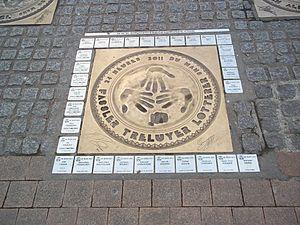
Plaque de bronze des empreintes des vainqueurs des 24 heures 2011
Les 24 Heures du Mans 2011, disputées les 11 et 12 juin 2011 sur le circuit de la Sarthe en France, sont la soixante-dix-neuvième édition de cette épreuve et la sixième épreuve de l'Intercontinental Le Mans Cup courue depuis 2010. La course intègre donc un championnat pour la première fois depuis 1992 : l'Intercontinental Le Mans Cup 2011, dont elle est la troisième manche.
Benoît Tréluyer, né le 7 décembre 1976 à Alençon, est un pilote automobile français.
André Lotterer est un pilote automobile allemand. Ancien pilote essayeur de l'écurie Jaguar en Formule 1, il évolue depuis 2003 dans les championnats de Formula Nippon et Super GT au Japon. Triple vainqueur des 24 Heures du Mans avec Marcel Fässler et Benoît Tréluyer en 2011, 2012 et 2014, il a également pris le départ du Grand Prix de Belgique 2014 de Formule 1 avec Caterham F1 Team.